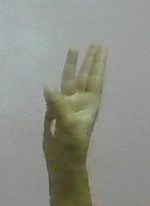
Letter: thaa